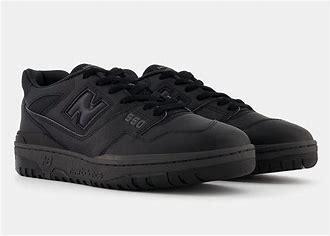
Brand: New
Model: Balance kg New Balance 550